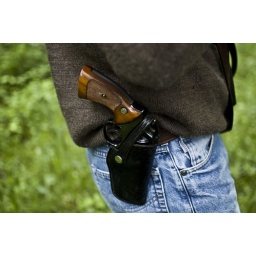
you best be watchin' out. your in black bear country boy.